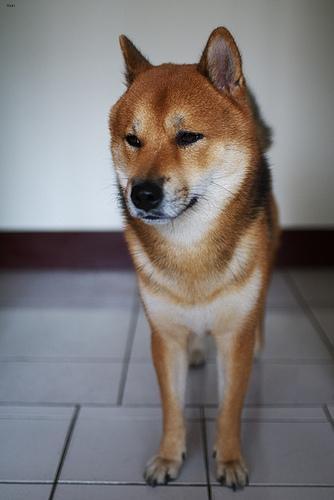
shiba inu